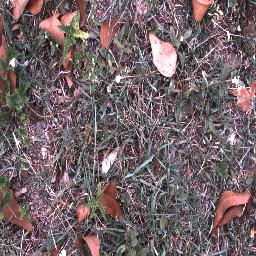
Label: negative